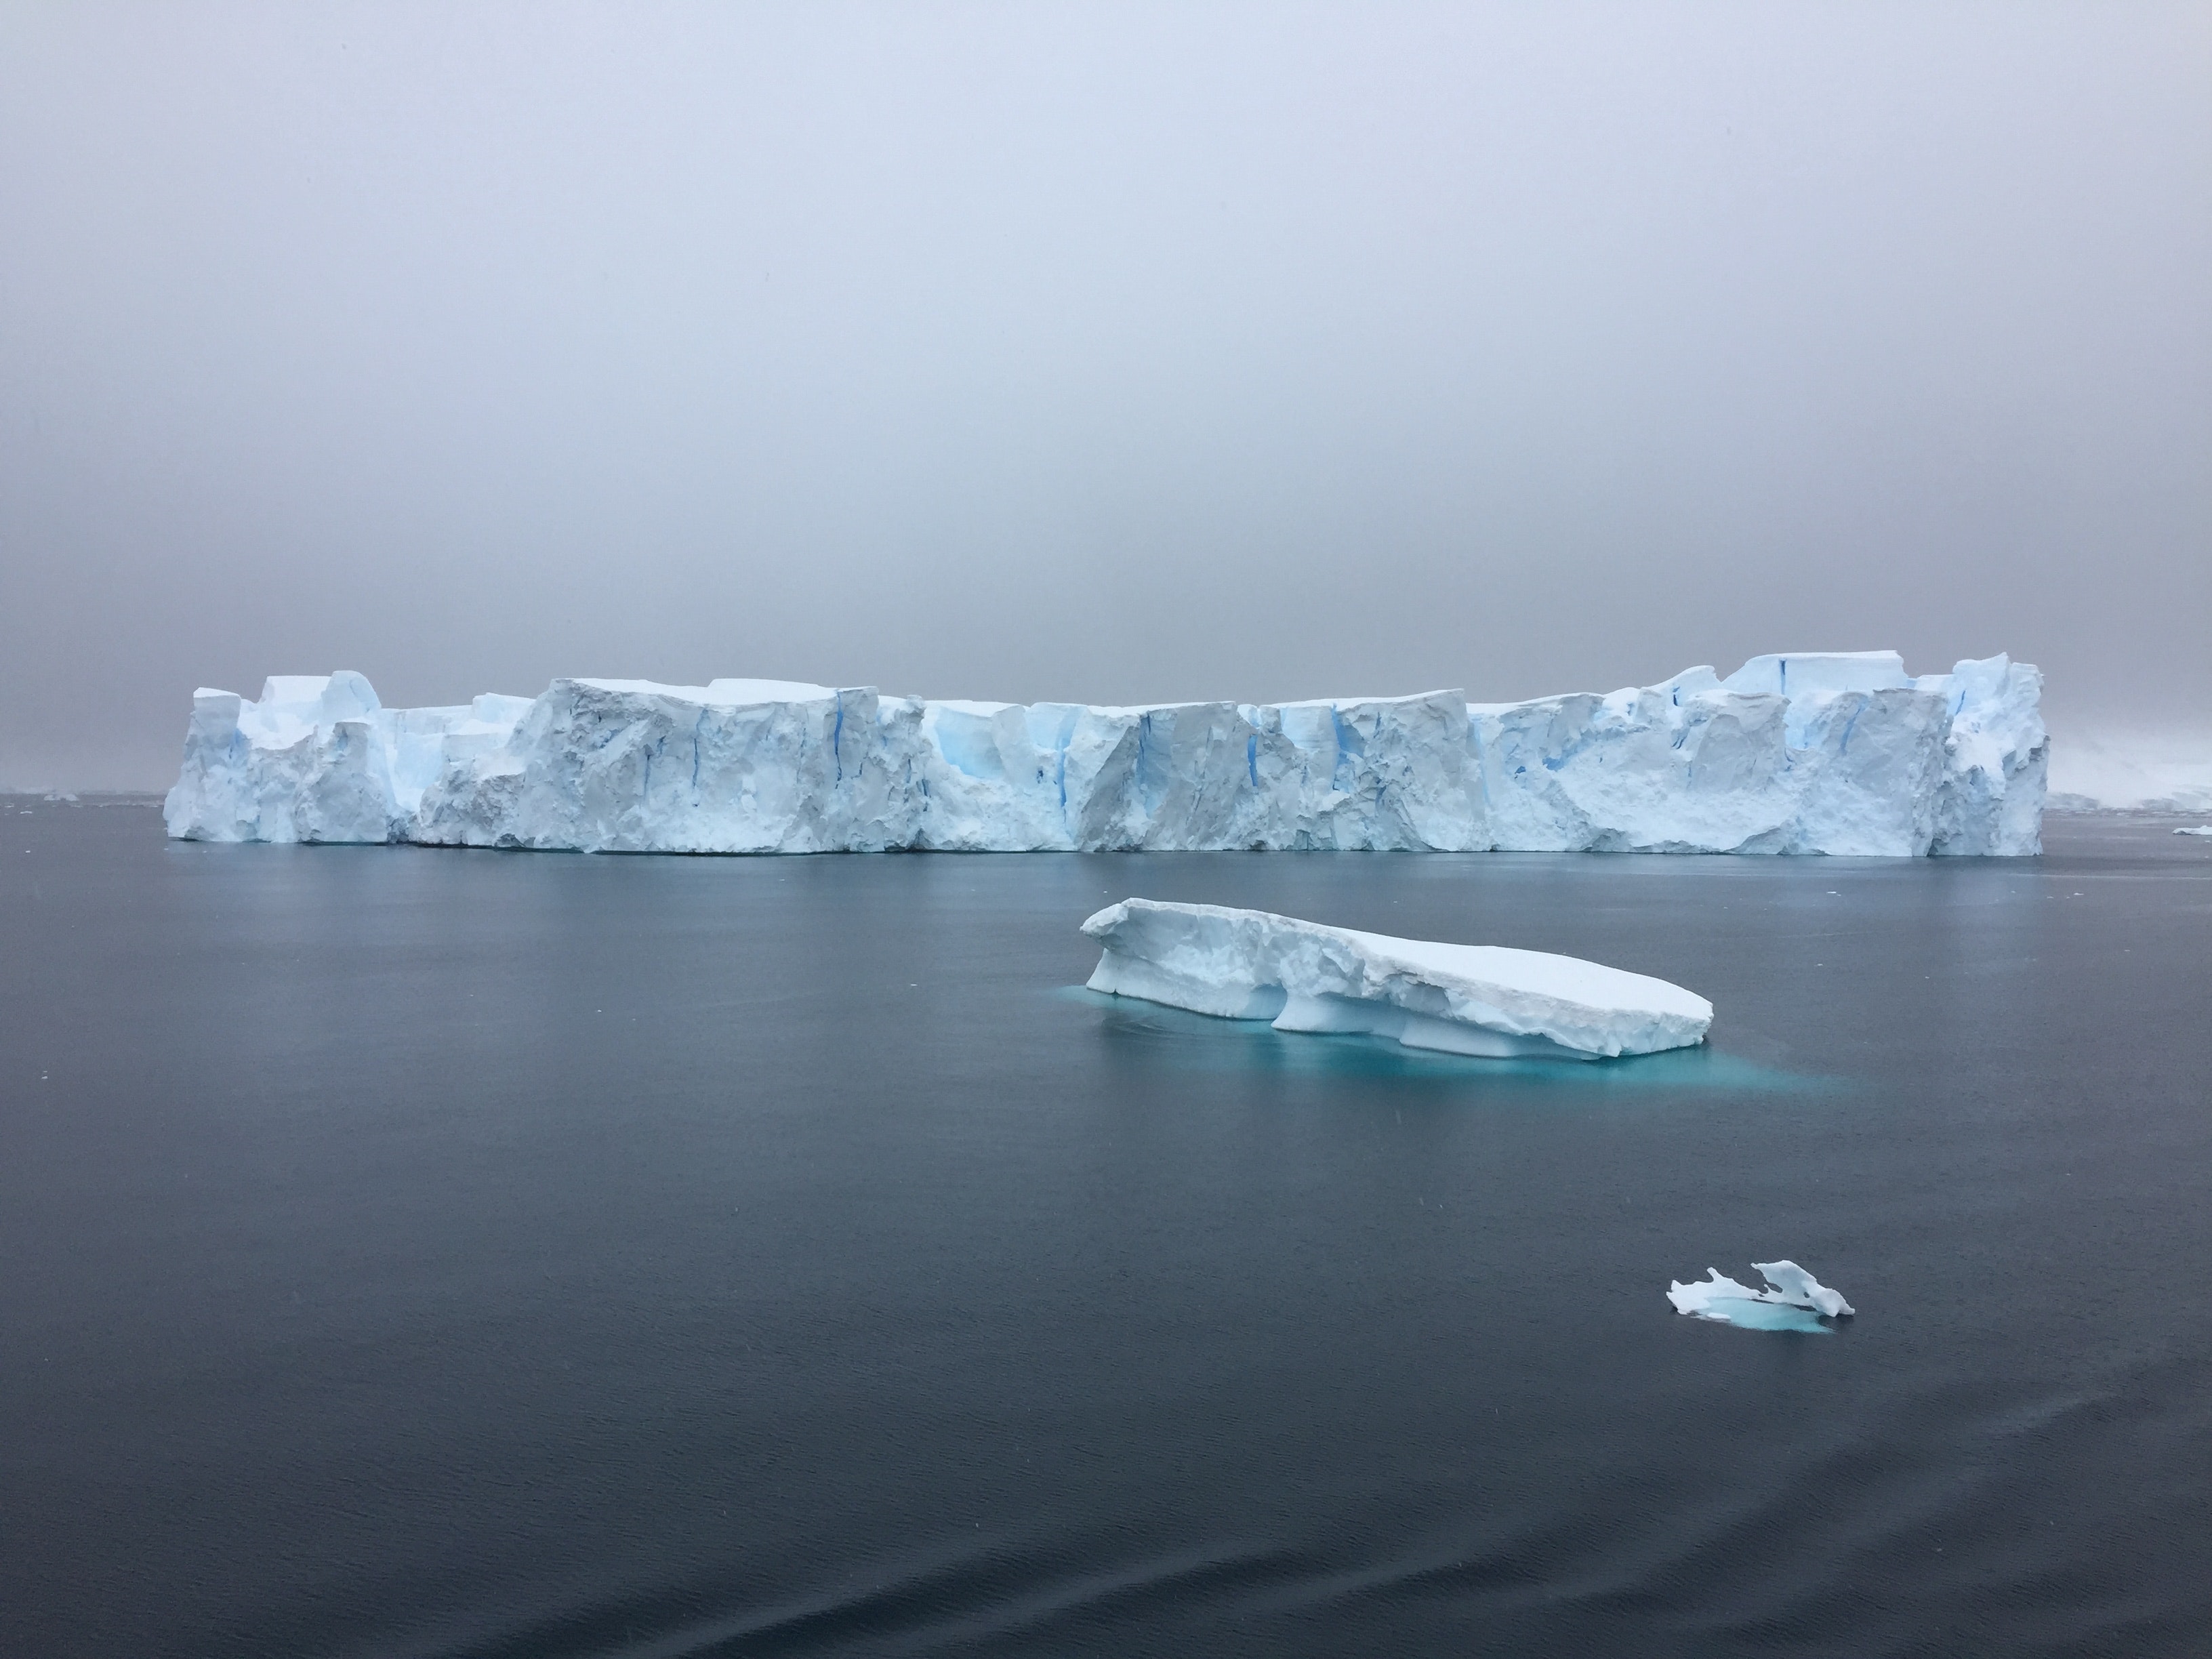
iceberg, polar ice cap, ice, sea ice, arctic ocean, glacier, ocean, ice cap, arctic, glacial lake, glacial landform, water, melting, sea, sound, sky